Ilona Kolonits

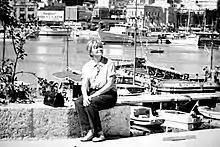
Illona Kolonits, 1960s

Ilona Kolonits (17 March 1922 in Budapest – 2 August 2002 in Budapest) was a Hungarian documentary film director and international news correspondent. She was an early war correspondent and also was among the first women to be film directors. Kolonits' films were known for their lyrical treatment of historical events and the lives of ordinary people. Kolonits received numerous awards, and nominations throughout her career, including international film festivals in Paris, Moscow, Oberhausen, Cortina d’Ampezzo, Berlin, Leipzig, Mexico City and Budapest. Kolonits has been awarded the title Righteous Among the Nations and the 'Pro Virtue' Award for Courage of the Republic of Hungary for saving the lives of many during the Second World War.